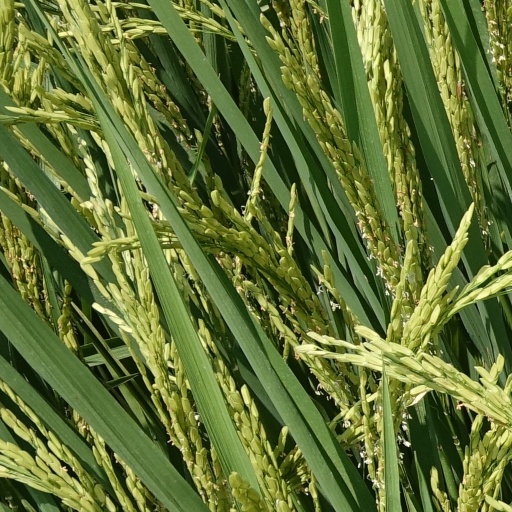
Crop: rice